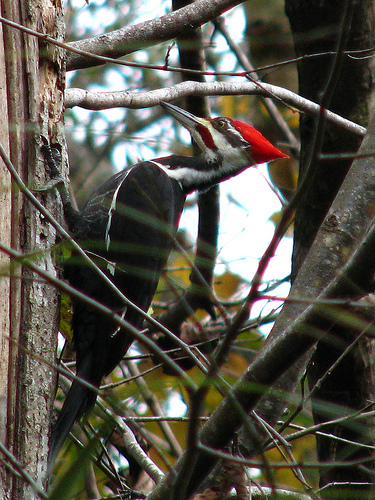
a larger bird with a red crest and long bill, black wings with white trim and black white and red head and neck.
a large bird with with red crown and brown cheek patch the bird has a long neck and a sharp bill
this bird has a large straight bill, a red crown, and a brown cheek patch.
this is a black and white bird that has a red crown with a mohawkbird with grayish white beak, gray tarsus and feet, black breast, belly, thigh, wings and abdomen
this bird has a black body, red crown, large beak, and a dark red malar stripe.
this bird is black with white and red and has a long, pointy beak.
the bird has a long broad bill, a red pointed crown, and black wings and body.
this bird with a red crown has a long neck and a long and pointy gray beak.
the bird is large with pointed crown of red, and black wings.
Species: Pileated Woodpecker